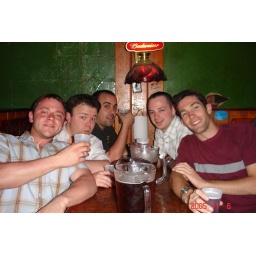
plastic cups in a pub, thats just wrong